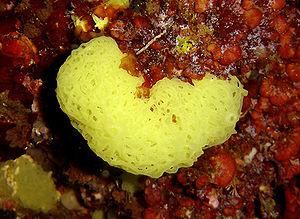
Clathrina clathrus (Porifera) (Croatie) (Photo personnelle)
La faune et la flore sous-marine de la Dalmatie (Croatie) sont très caractéristiques de la Méditerranée occidentale en général. On retrouve globalement les mêmes espèces des calanques marseillaises à Malte, en passant par le parc national de Pors-Cros, la Sardaigne ou la côte espagnole.
Clathrina clathrus est une espèce d'éponges vivant dans la mer Méditerranée sous des roches dures, coquilles, etc. C'est un animal sessile, qui n'a pas de sang, et dont la stratégie de reproduction est la viviparité.
Les parazoaires sont un ensemble d'animaux ne possédant pas de vrais tissus, contrairement
Des organismes seuls ou vivant en colonies, en particulier les microorganismes aquatiques sont dits sessiles lorsqu'ils sont définitivement fixés sur le substrat.